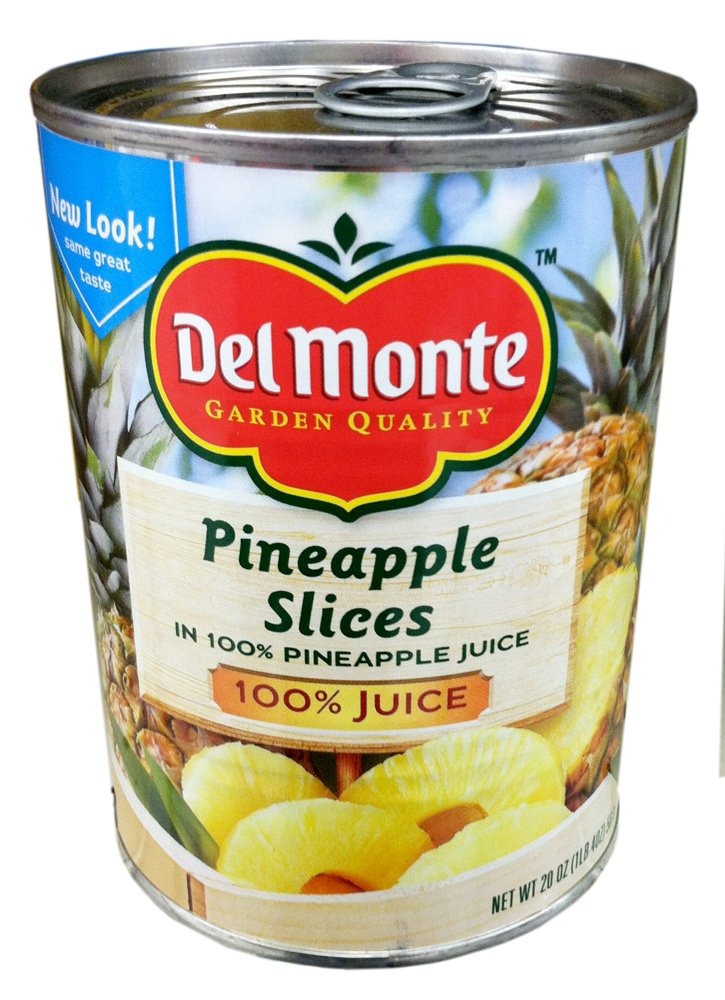
Item Name: Del Monte Pineapple Slices In 100% Pineapple Juice 20Oz
Value: 20.0
Unit: Ounce

Price: 1.79